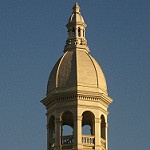
Label: buildings